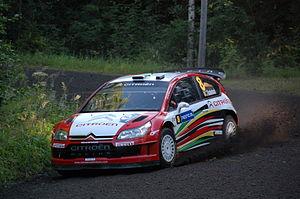
Conrad Rautenbach est un pilote de rallye zimbabwéen, né le 12 novembre 1984 à Harare.
Le Rallye de Finlande 2009 est le 9ᵉ rallye du Championnat du monde des rallyes 2009.